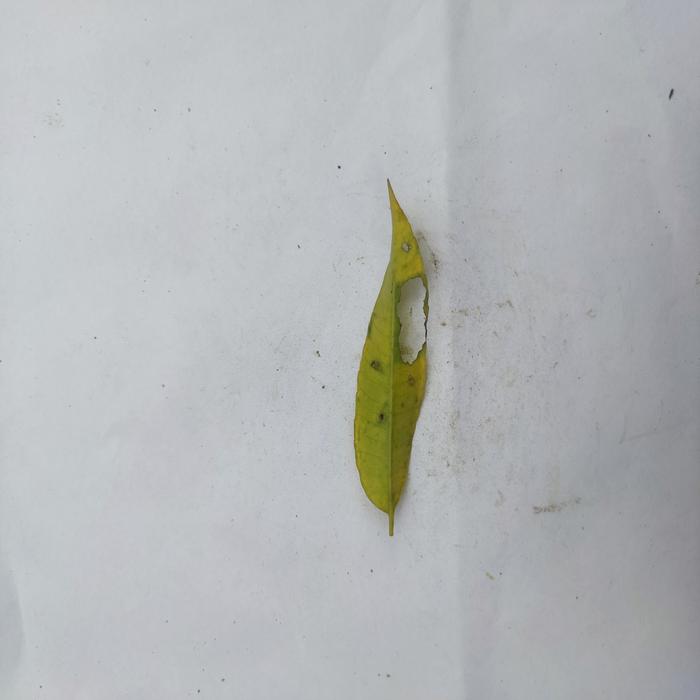
Crop: Hog Plum
Leaf condition: Anthracnose